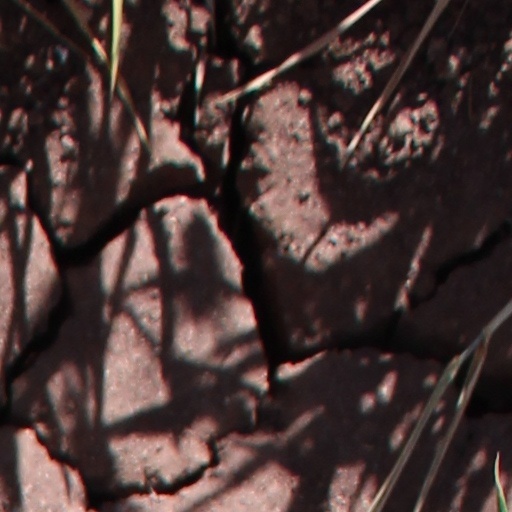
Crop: wheat